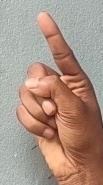
ASL sign: Z